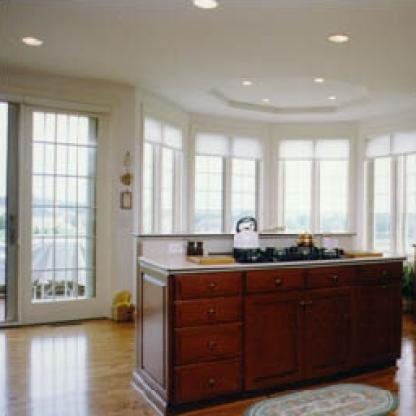
Scene: Indoor